JC's Girls

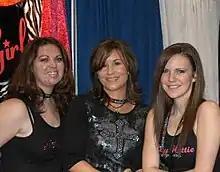
The JC's Girls booth at the 2007 AVN Adult Entertainment Expo

JC's Girls (short for Jesus Christ's Girls, also called the JC's Girls Girls Girls Ministry) is an evangelical Christian women's organization in the United States whose members evangelize to female workers in the sex industry. The organization supports women wishing to leave the industry, but does not try to persuade them to do so. The group does not focus upon conversion but rather on communicating its message that Christians exist who are not judging female sex workers and are willing to accept them. The organization also helps both women and men seeking to overcome pornography addiction.